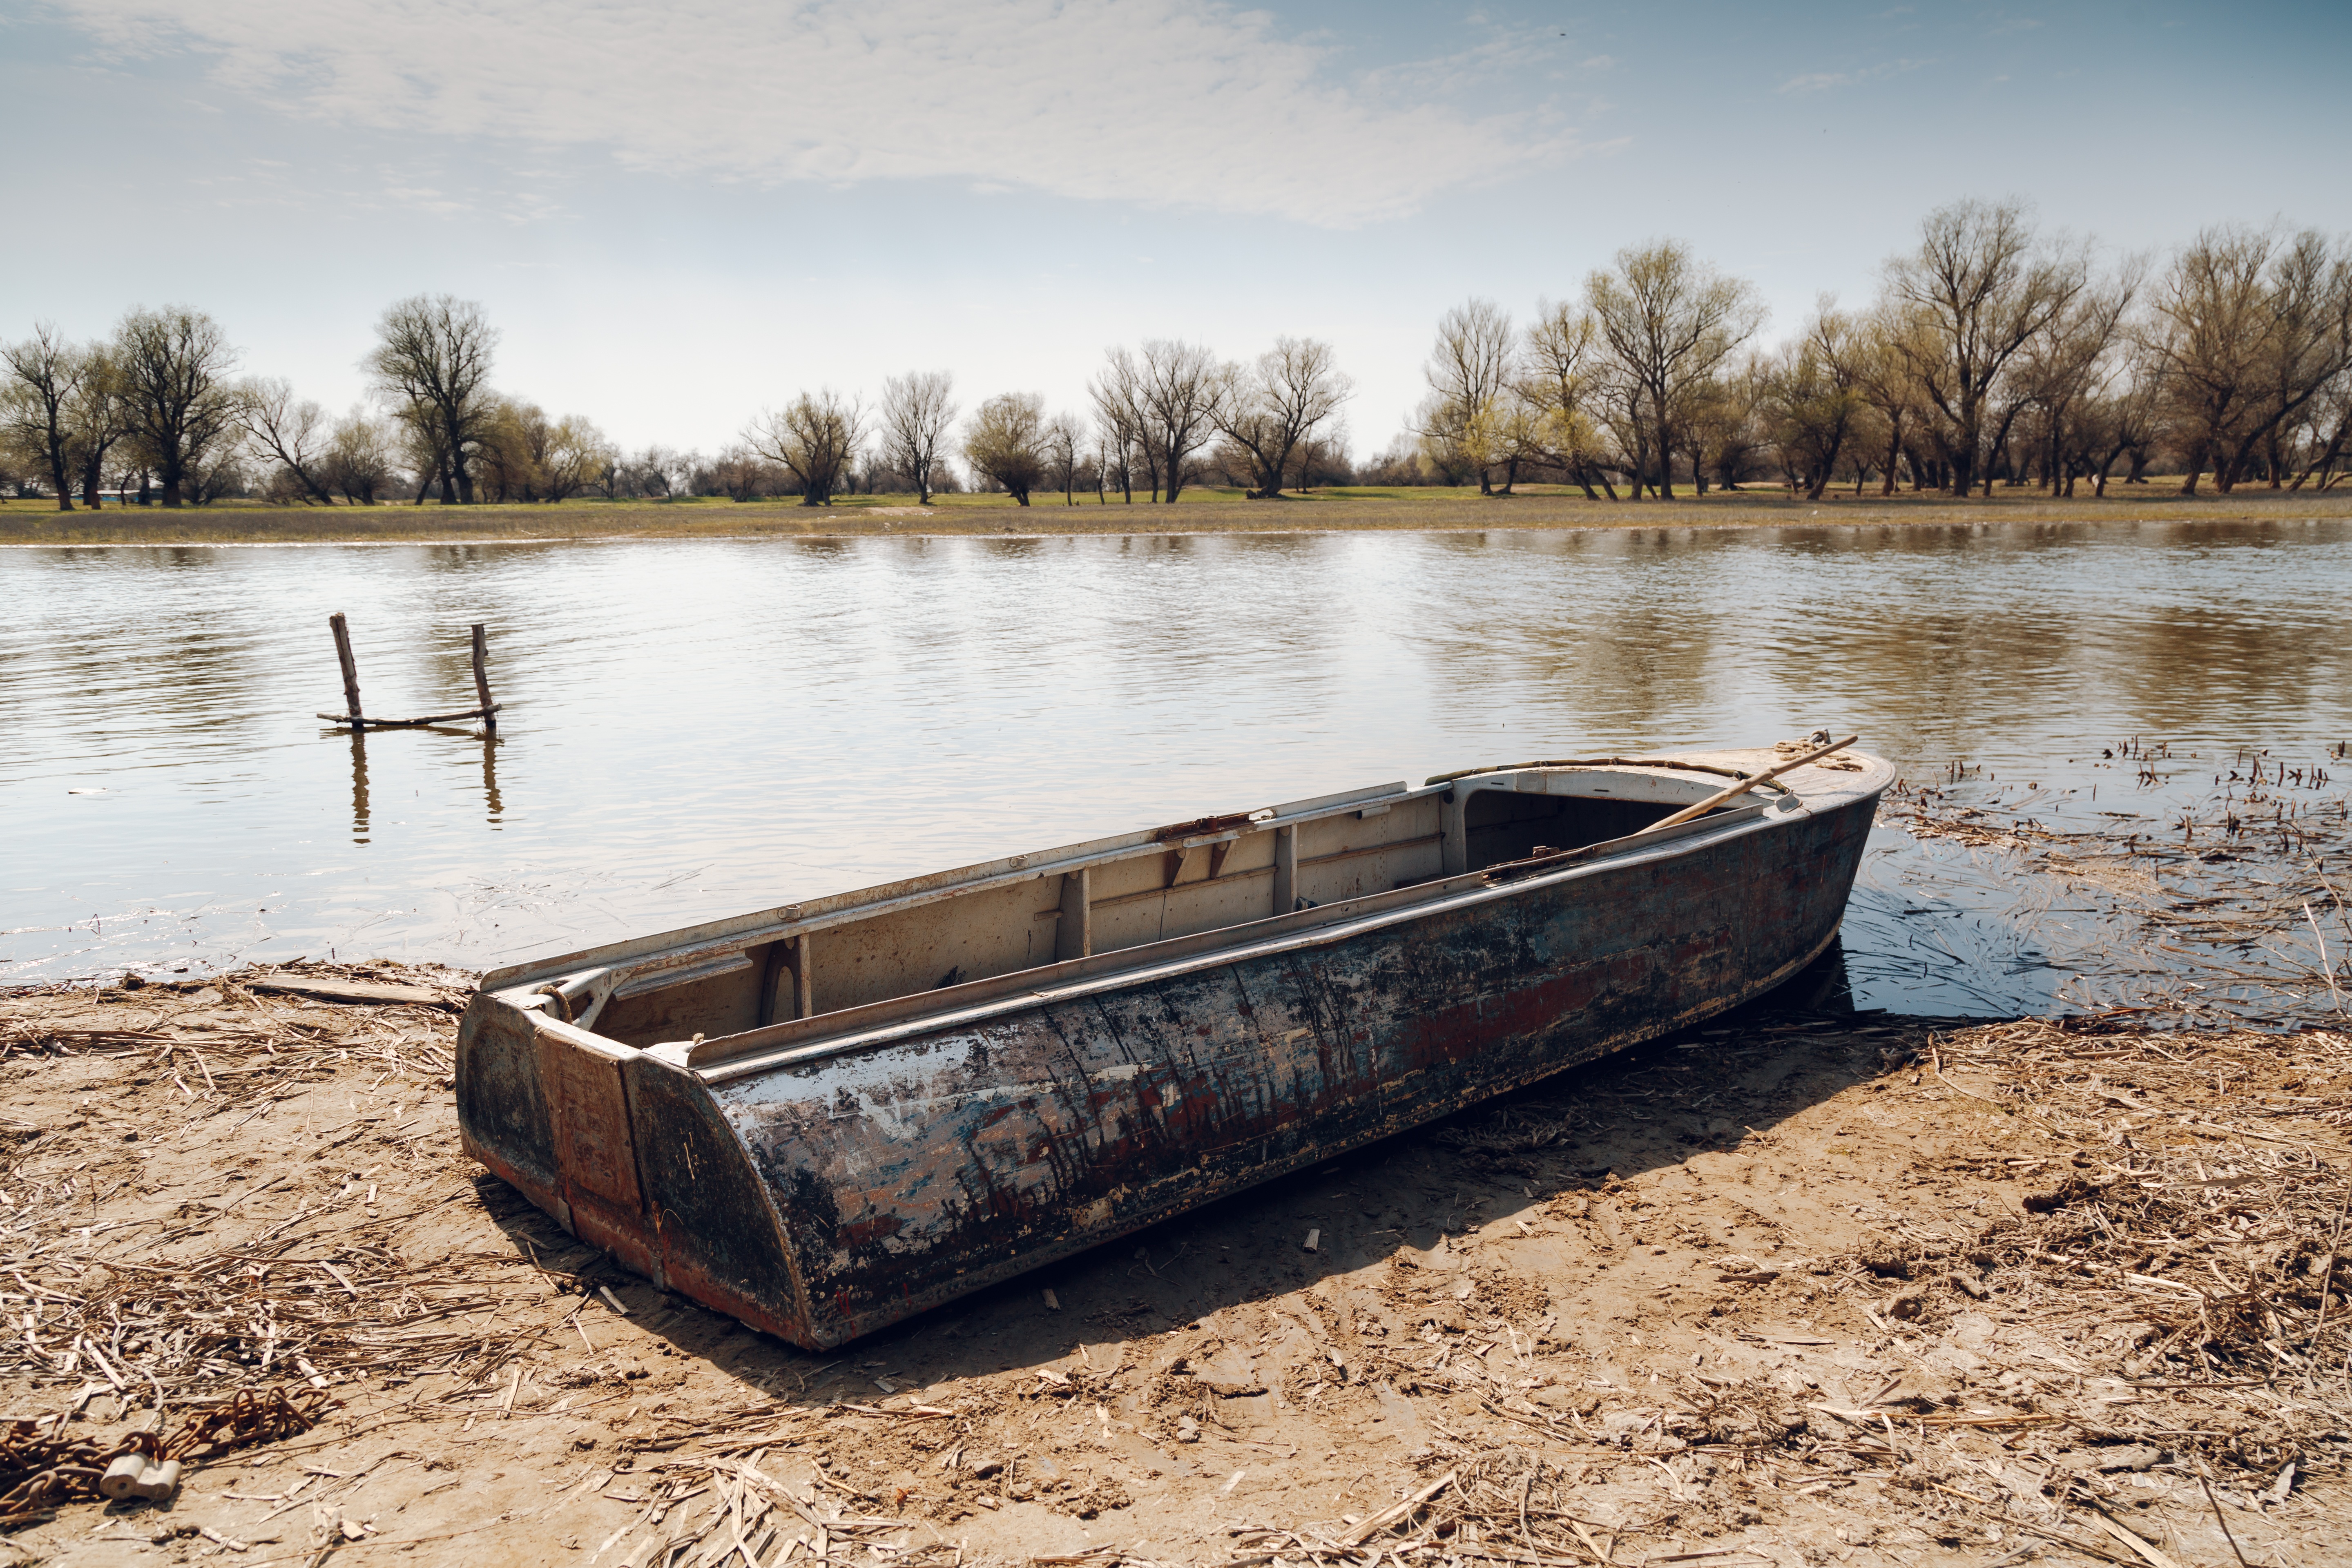
beach, landscape, water, nature, sand, horizon, sky, sun, boat, lake, river, summer, vacation, canoe, vehicle, journey, tourism, waterway, fishing boat, clouds, boating, boats, day, dacha, watercraft, beauty in nature, watercraft rowing